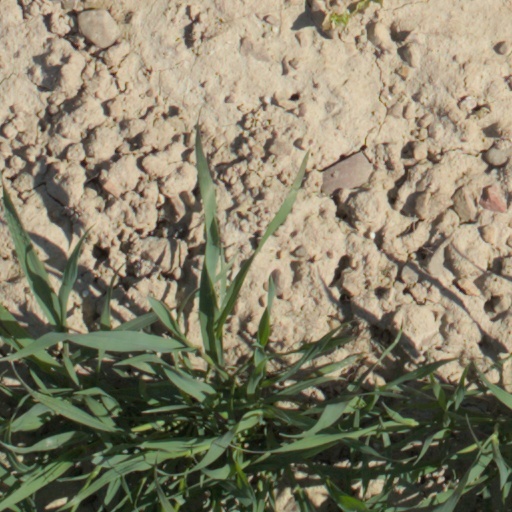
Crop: wheat